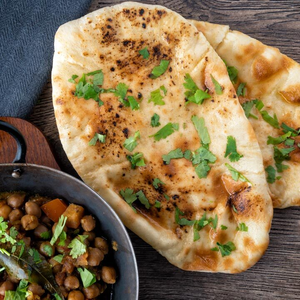
Dish: naan